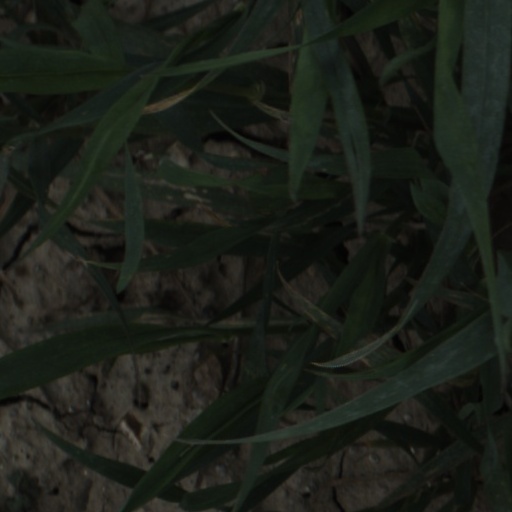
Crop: wheat